Eucalyptus burdettiana

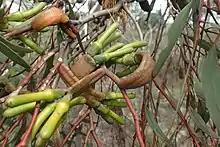
Flower buds

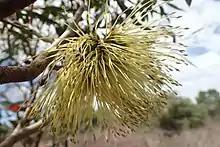
Flowers

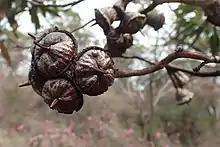
Fruit

"Eucalyptus burdettiana" is a mallee or shrub that typically grows to a height of , forms a lignotuber and has smooth, brownish and dark orange bark. Young plants and coppice regrowth have triangular to egg-shaped leaves arranged alternately along the branches, long and wide and always have a petiole. Adult leaves are lance-shaped, long, wide on a petiole long and are the same glossy green on both sides. The flower buds are arranged in groups of seven, nine or eleven on a flattened, often downturned peduncle long. The individual buds are sessile. The mature buds are cylindrical, long and wide with the operculum three to four times as long as the floral cup. The fruit is a woody, cup-shaped to bell-shaped capsule long and wide on a spreading or downturned peduncle.